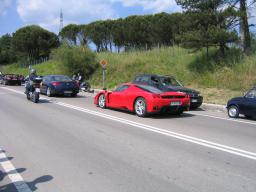
Label: Background_without_leaves